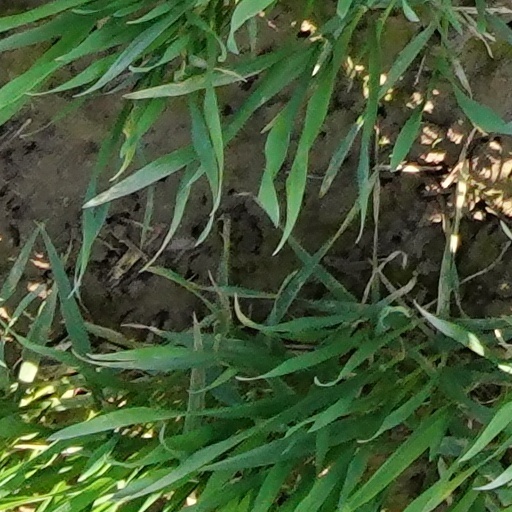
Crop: wheat